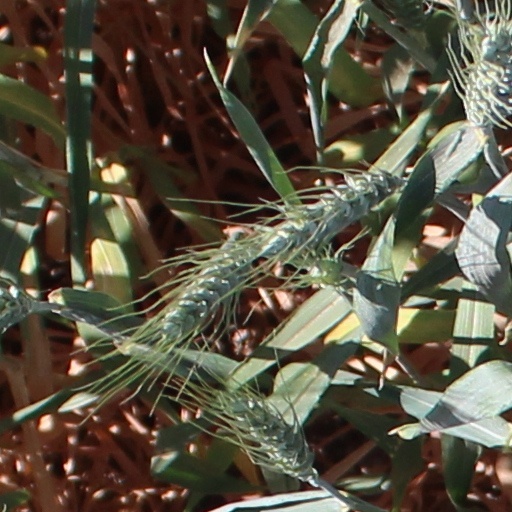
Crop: wheat